Zebra (American band)

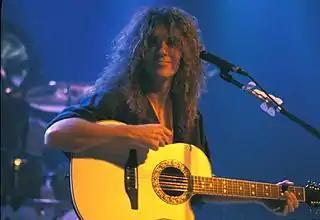
Randy Jackson of Zebra

Zebra is an American hard rock band founded in 1975 in New Orleans, Louisiana. It features guitarist and lead vocalist Randy Jackson, bassist Felix Hanemann and drummer Guy Gelso.